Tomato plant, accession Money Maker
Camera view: bottom (45 deg); turntable rotation: 120 degrees
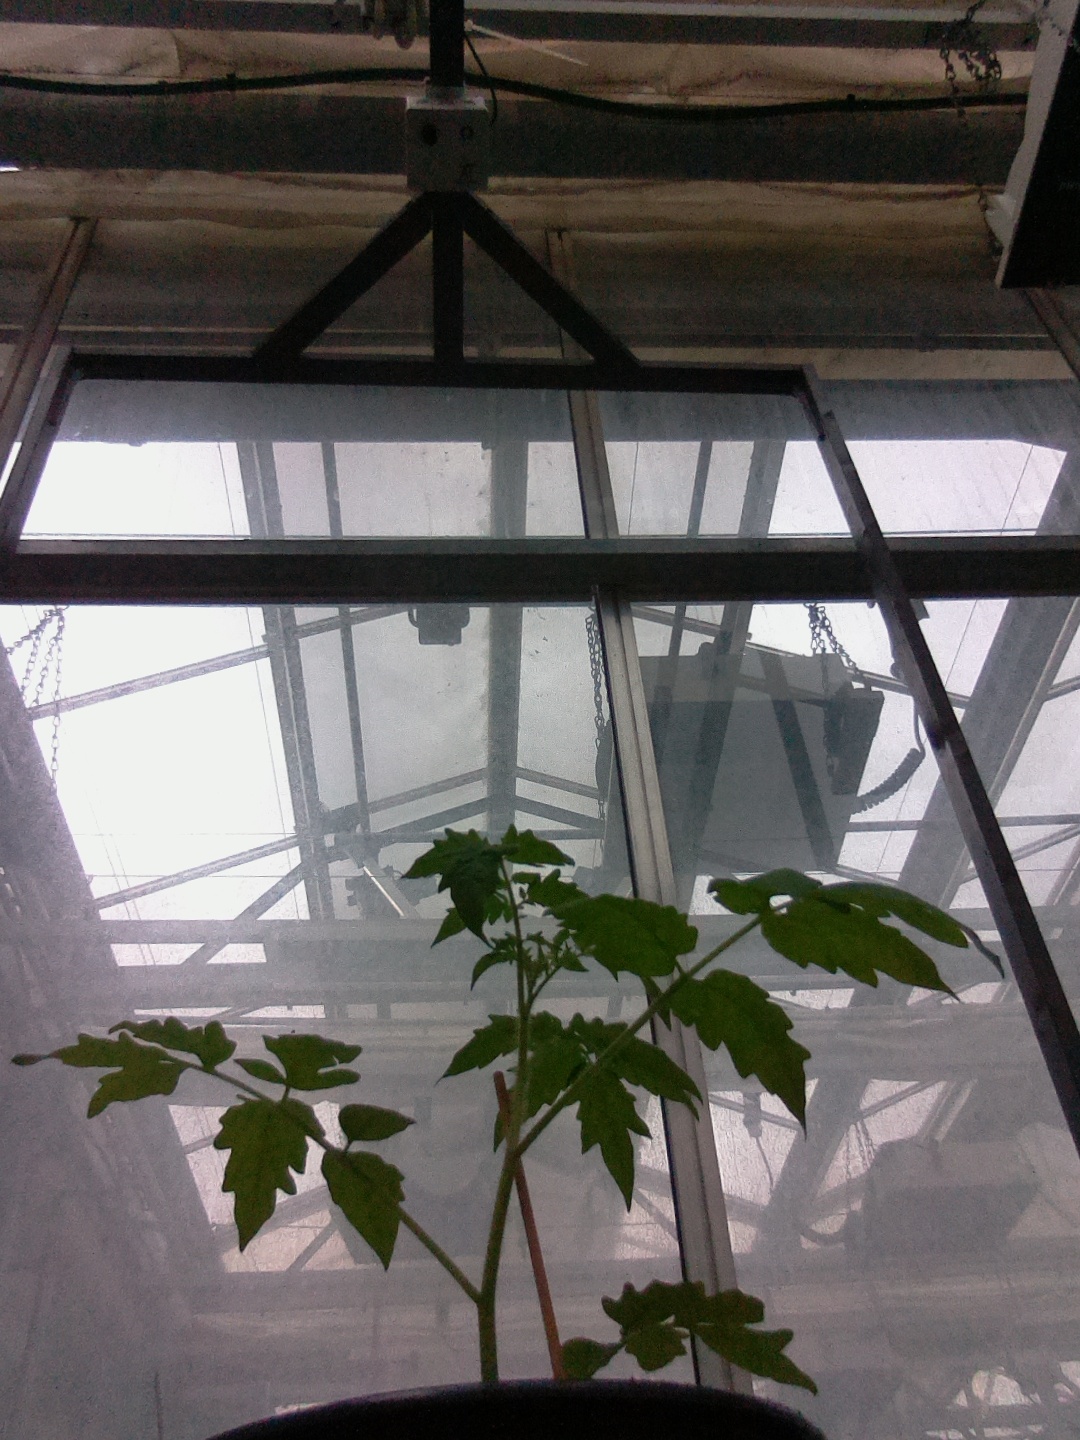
BBCH growth stage 13: 6 of true leaves visible